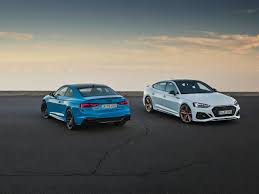
Label: noambulance